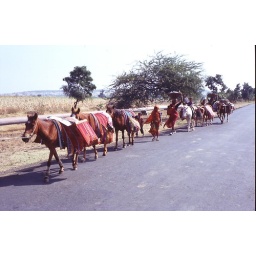
These people had been walking for days to get to the market in Bharanpur